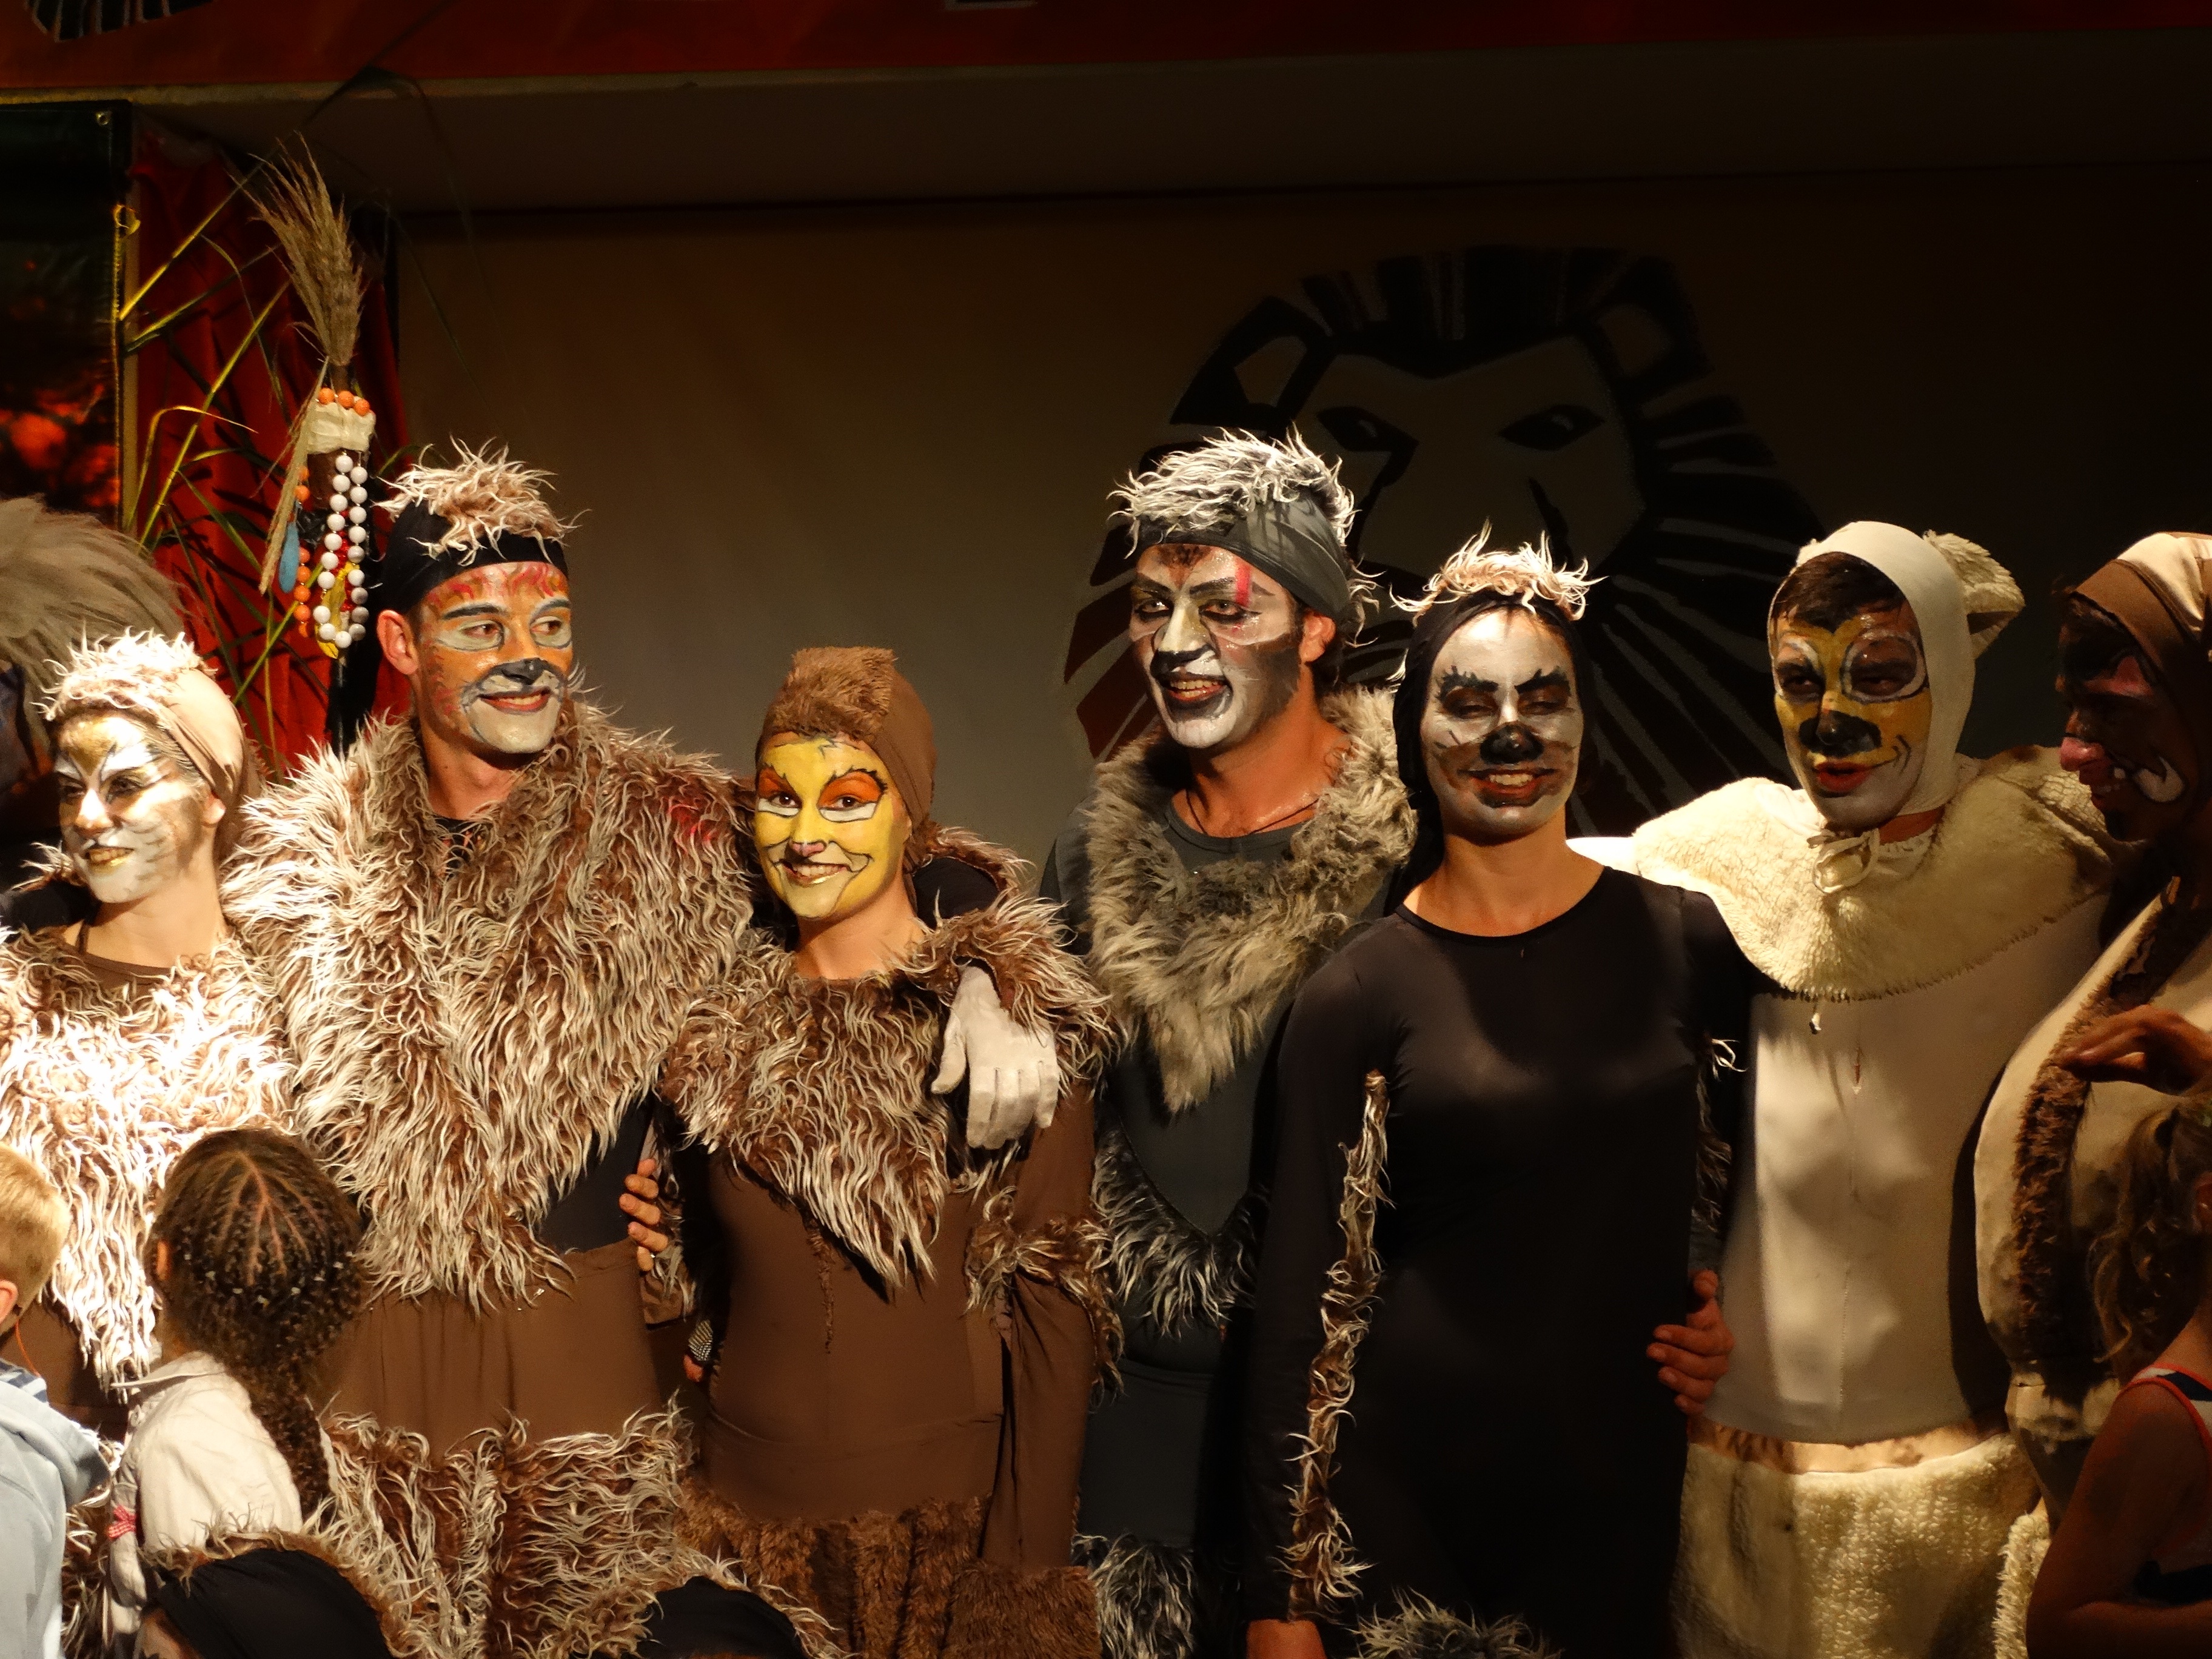
people, carnival, show, performance art, theatre, festival, masks, costume, lion king, musical theatre